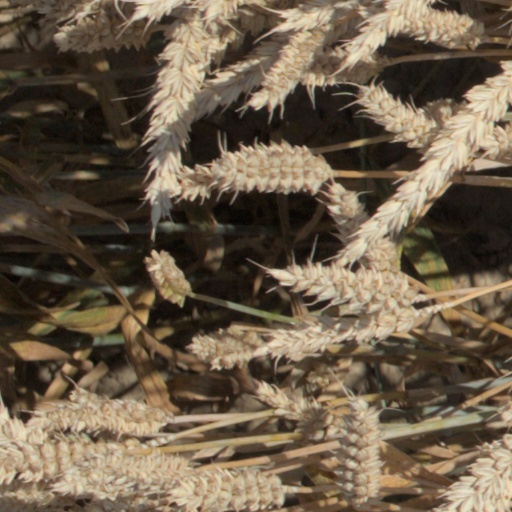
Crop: wheat